St. Michael's Cathedral, Belgrade

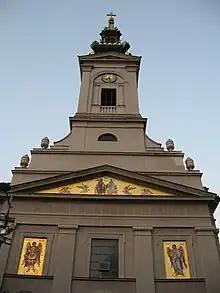
The Cathedral

Although the author of the design remained controversial for a long time, it is certain that the Church was built by constructors from Pančevo, according to project made by Franz Jancke Friedrich Adam Querfeld.